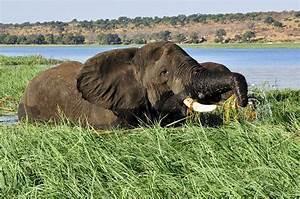
elephant